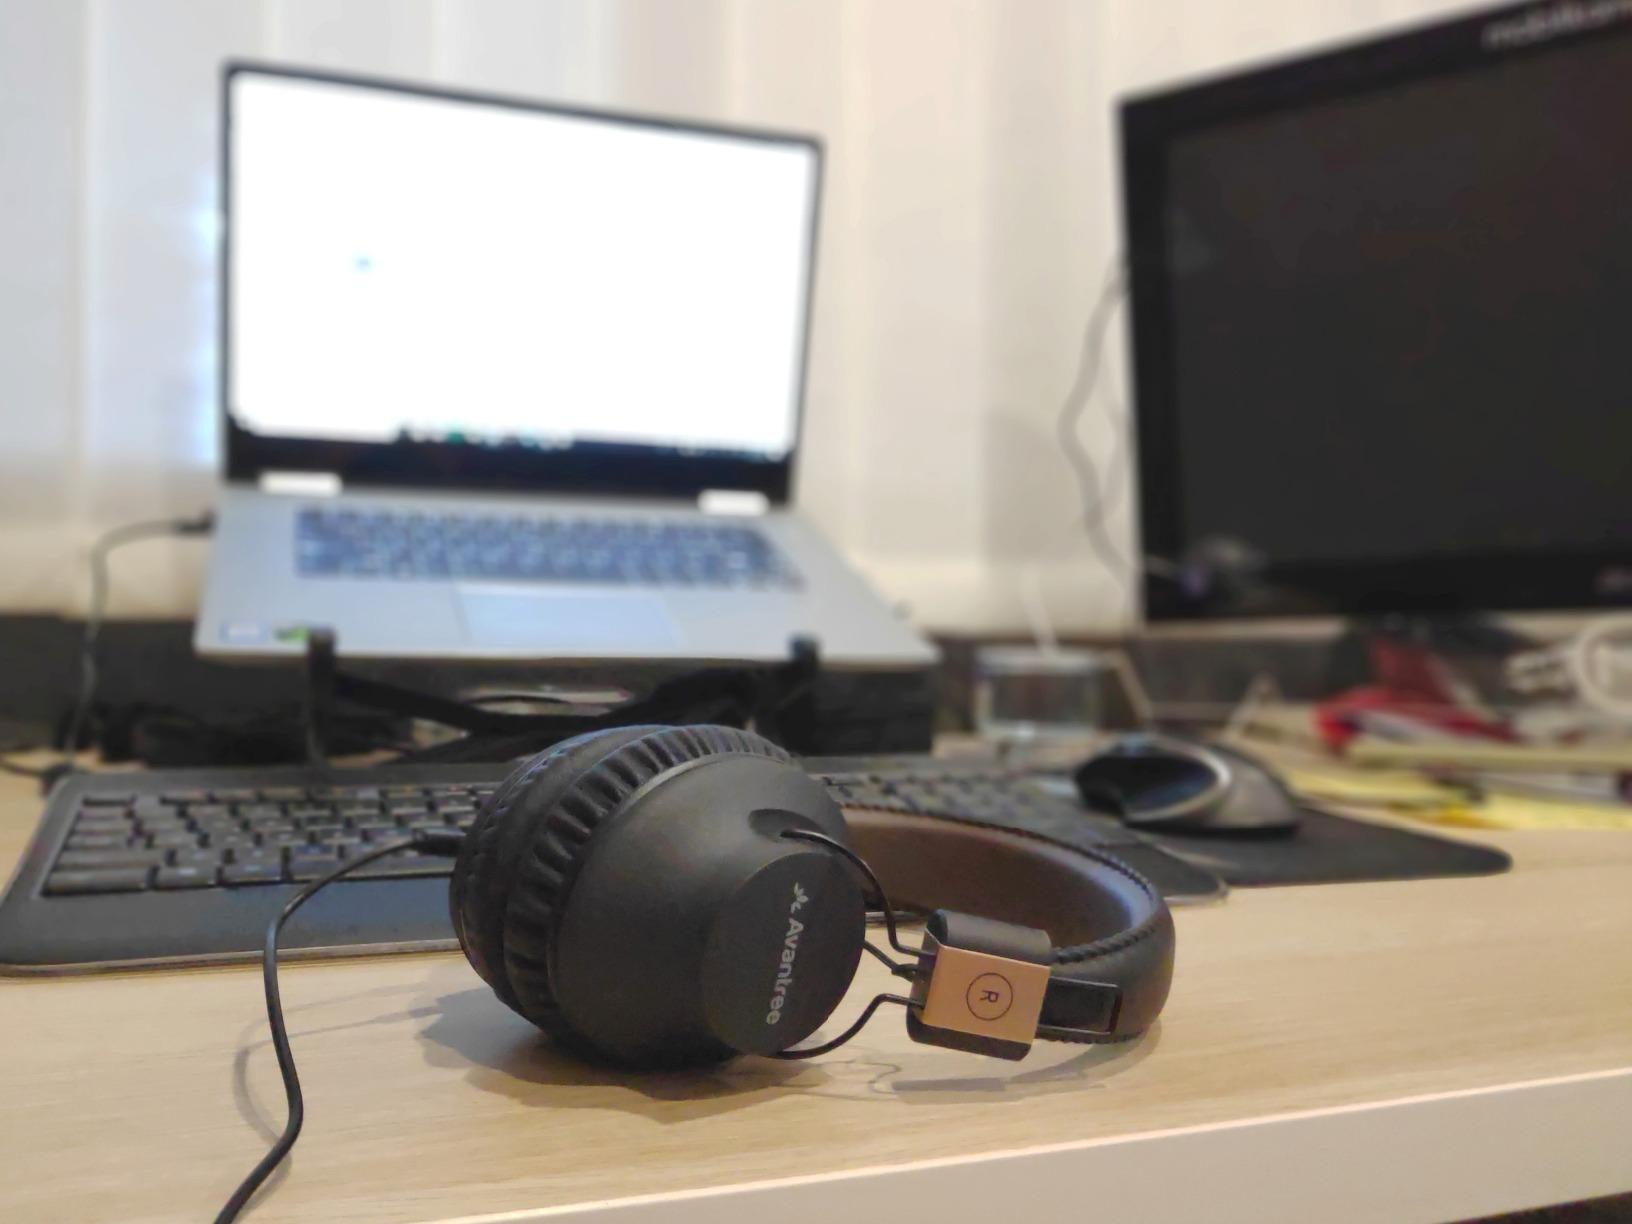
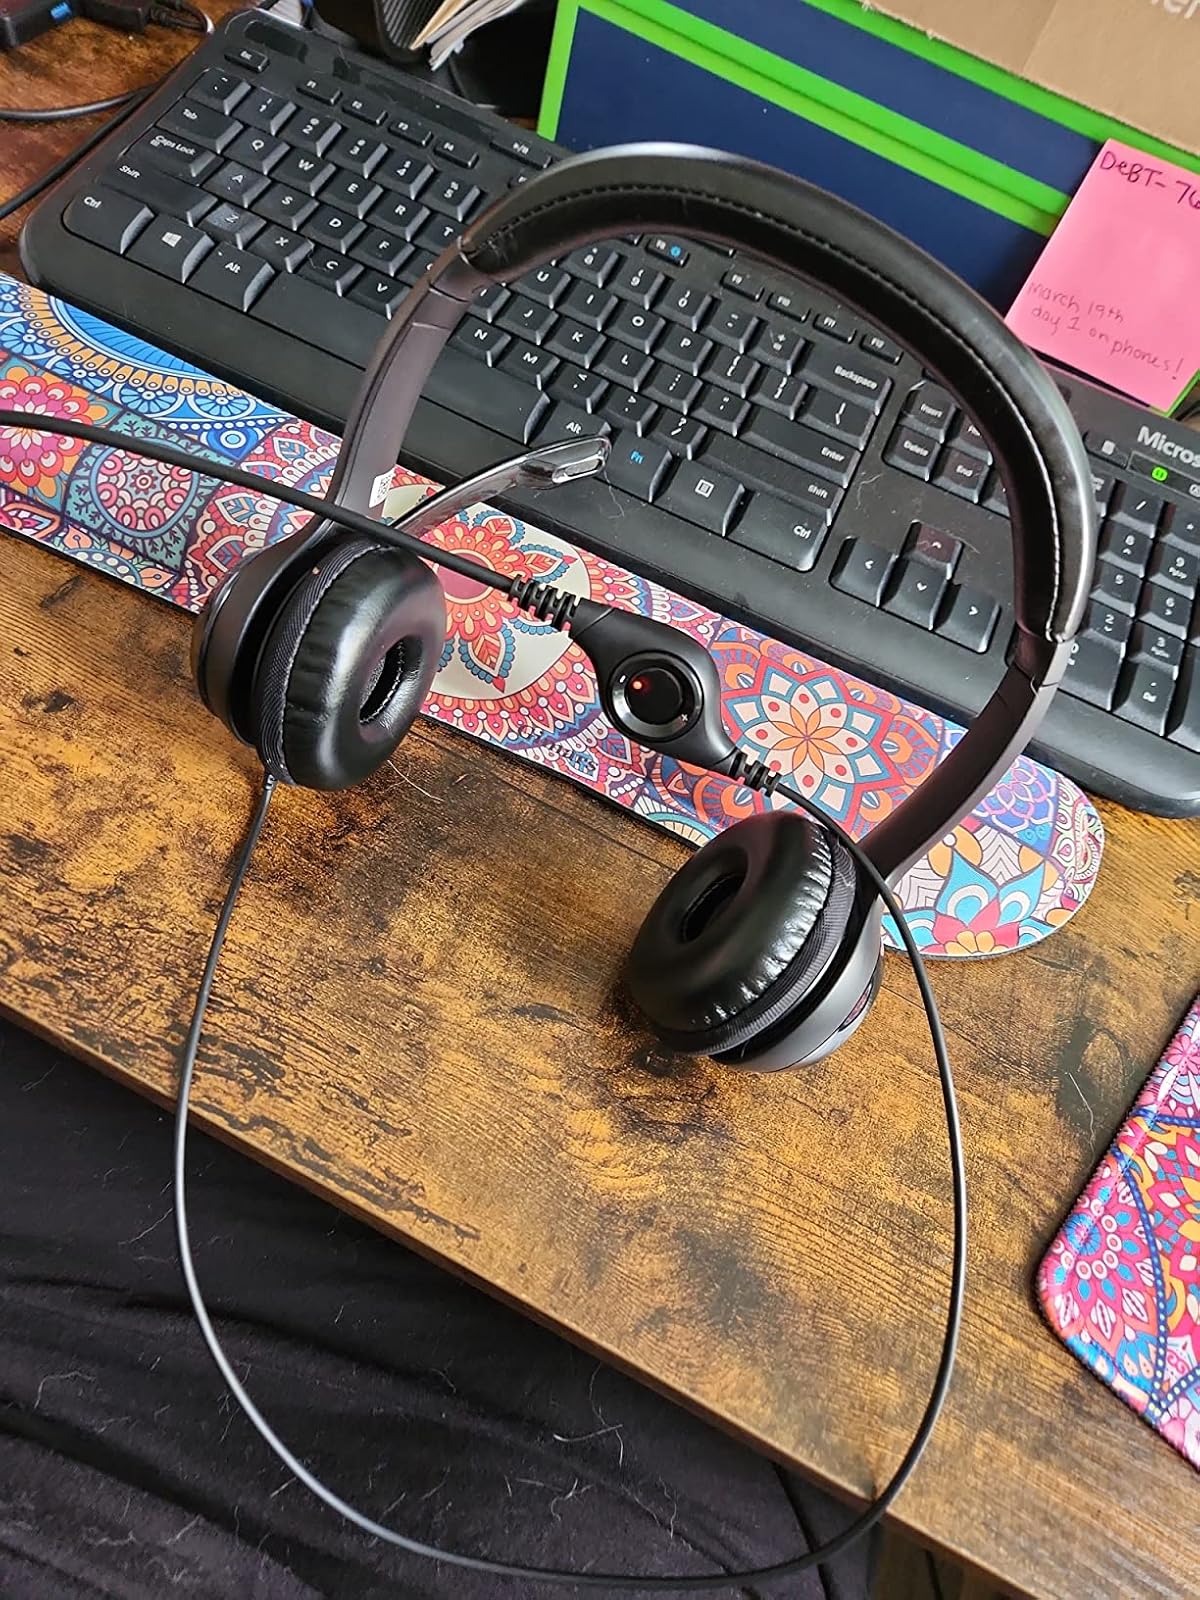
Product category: headphones
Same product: no